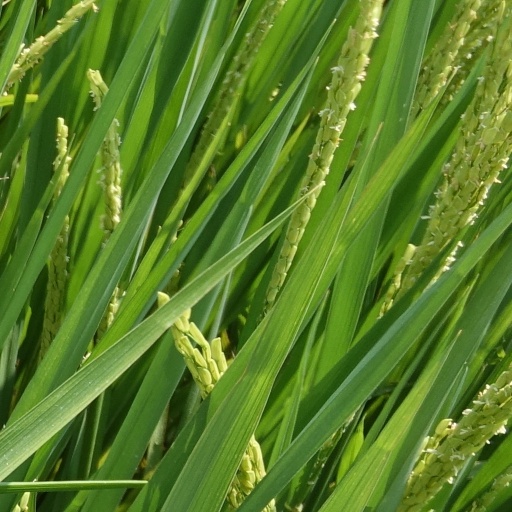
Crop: rice